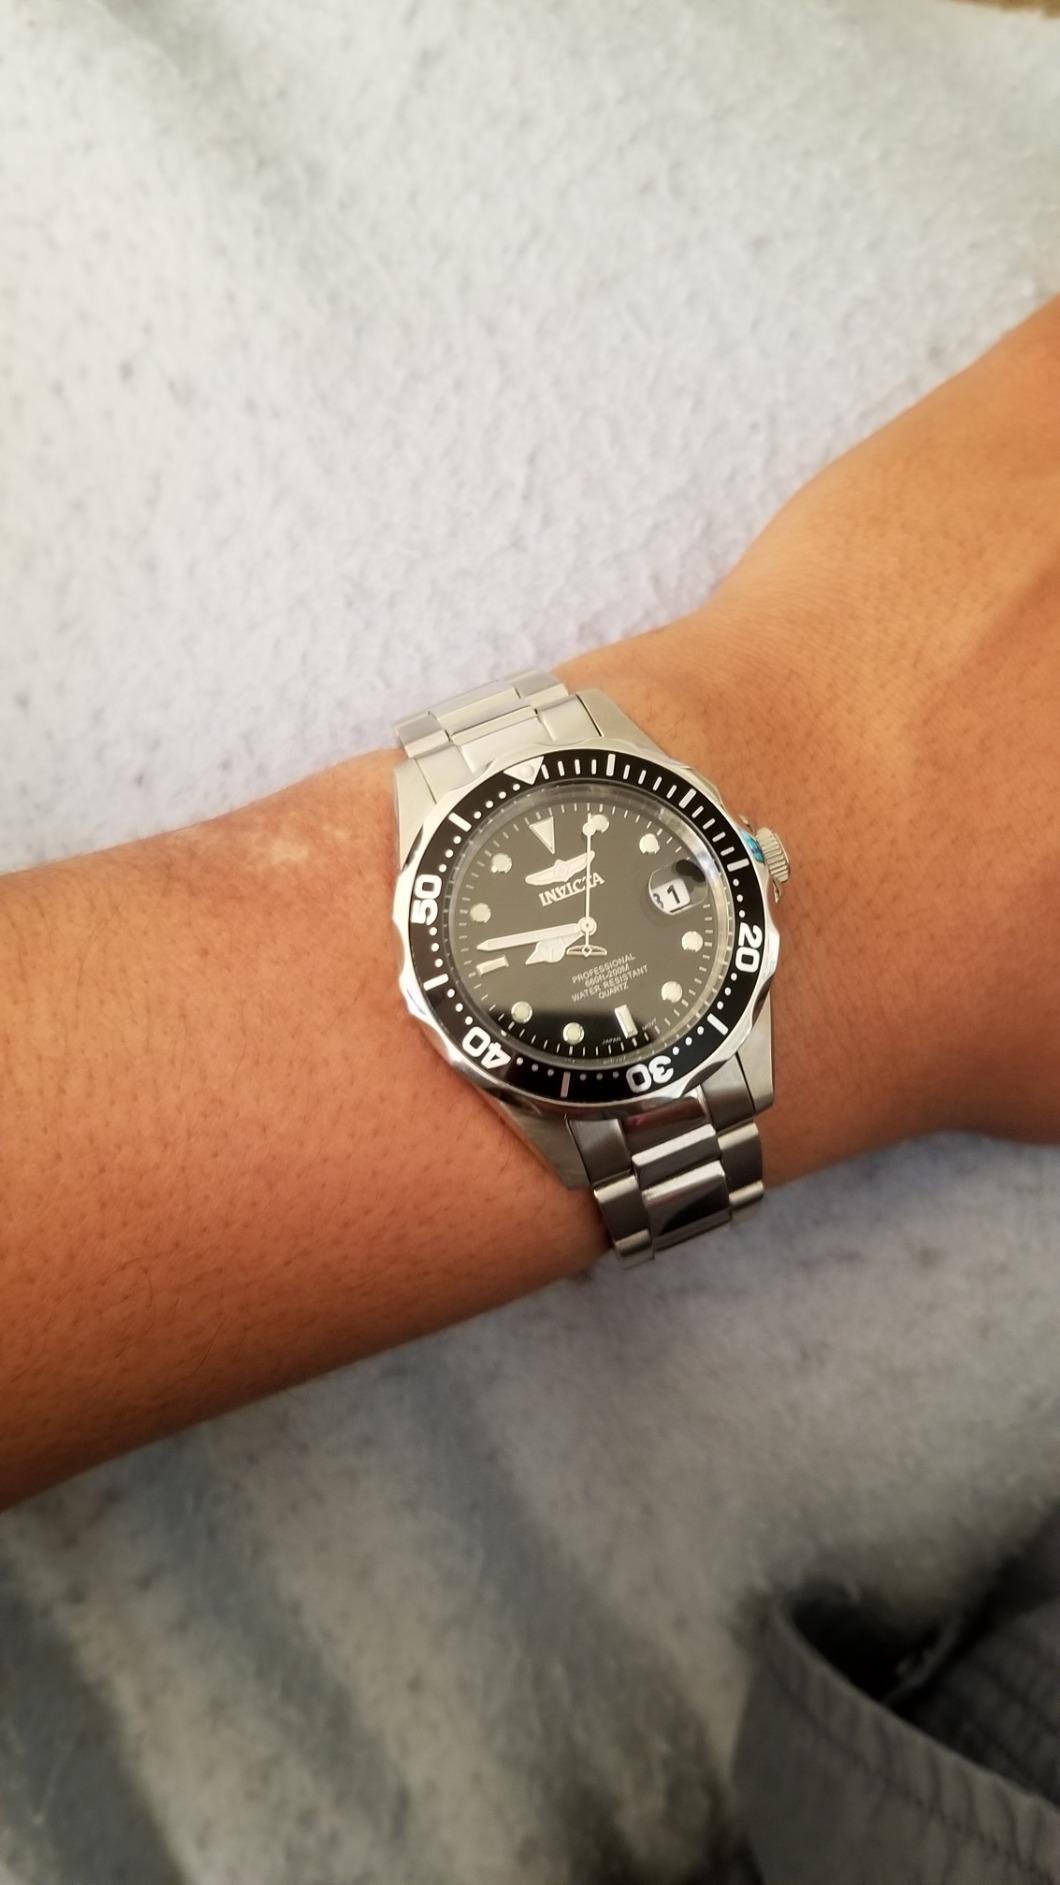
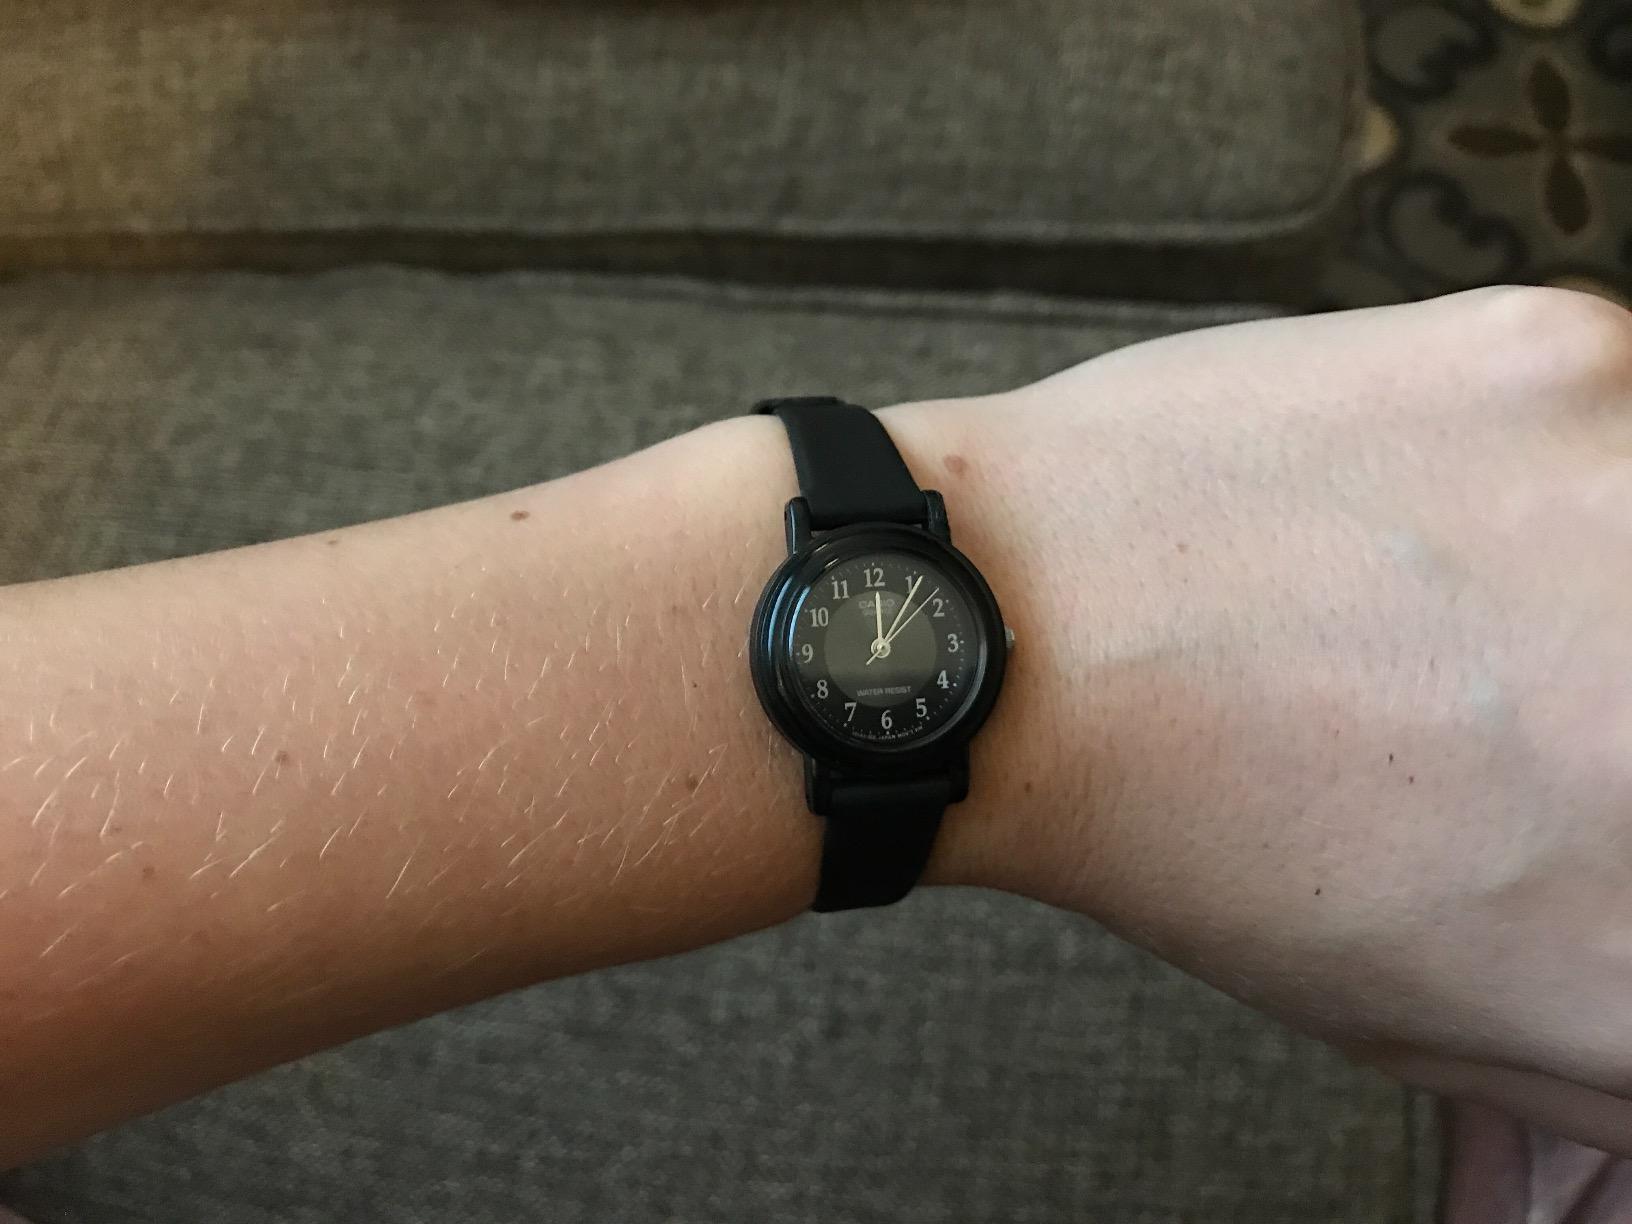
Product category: accessories_watch
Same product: no